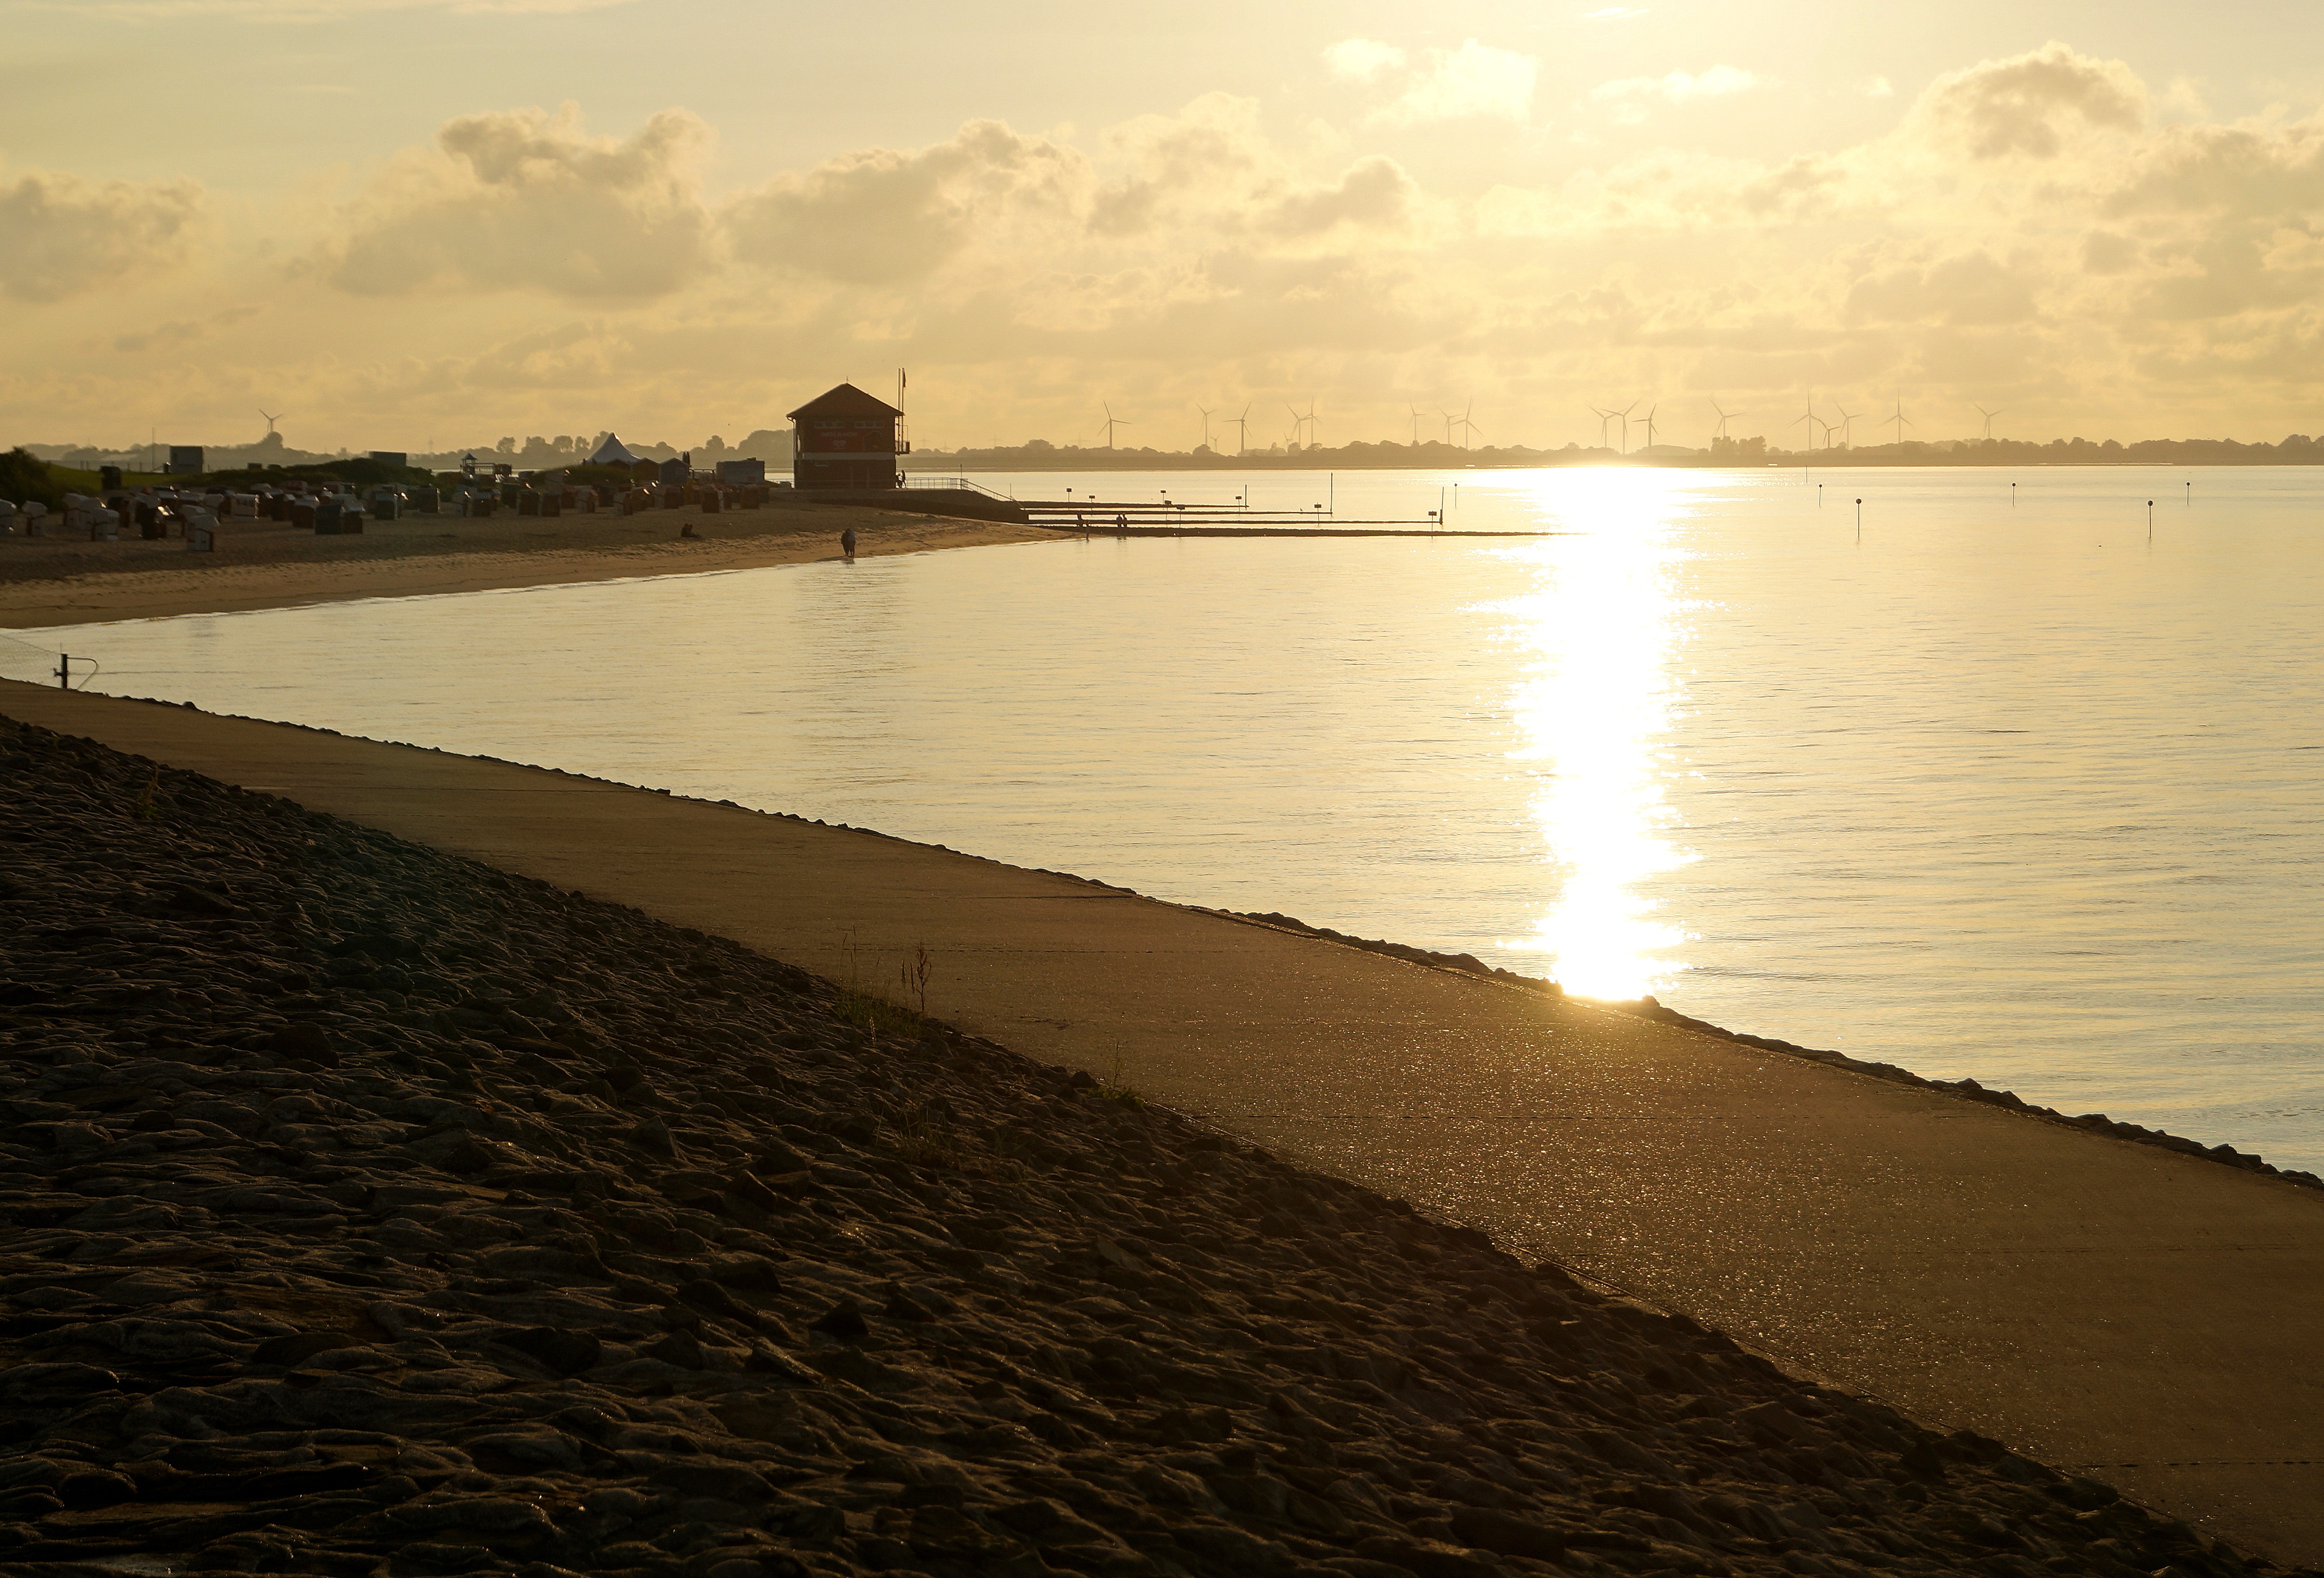
beach, sea, coast, water, sand, ocean, horizon, cloud, sun, sunrise, sunset, sunlight, morning, shore, wave, dawn, summer, dusk, evening, reflection, holiday, bay, body of water, north sea, summer holiday, north sea coast, hooksiel, atmospheric phenomenon